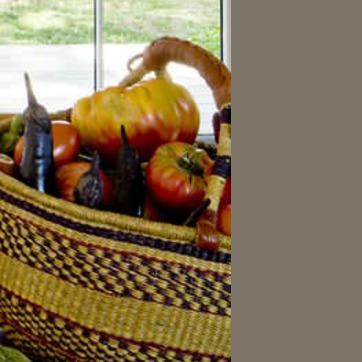
Material: food